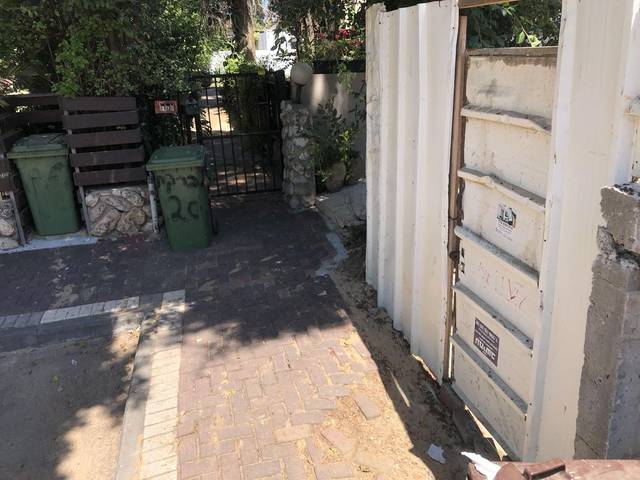
Region: Israel
Coordinates: 32.032, 34.873